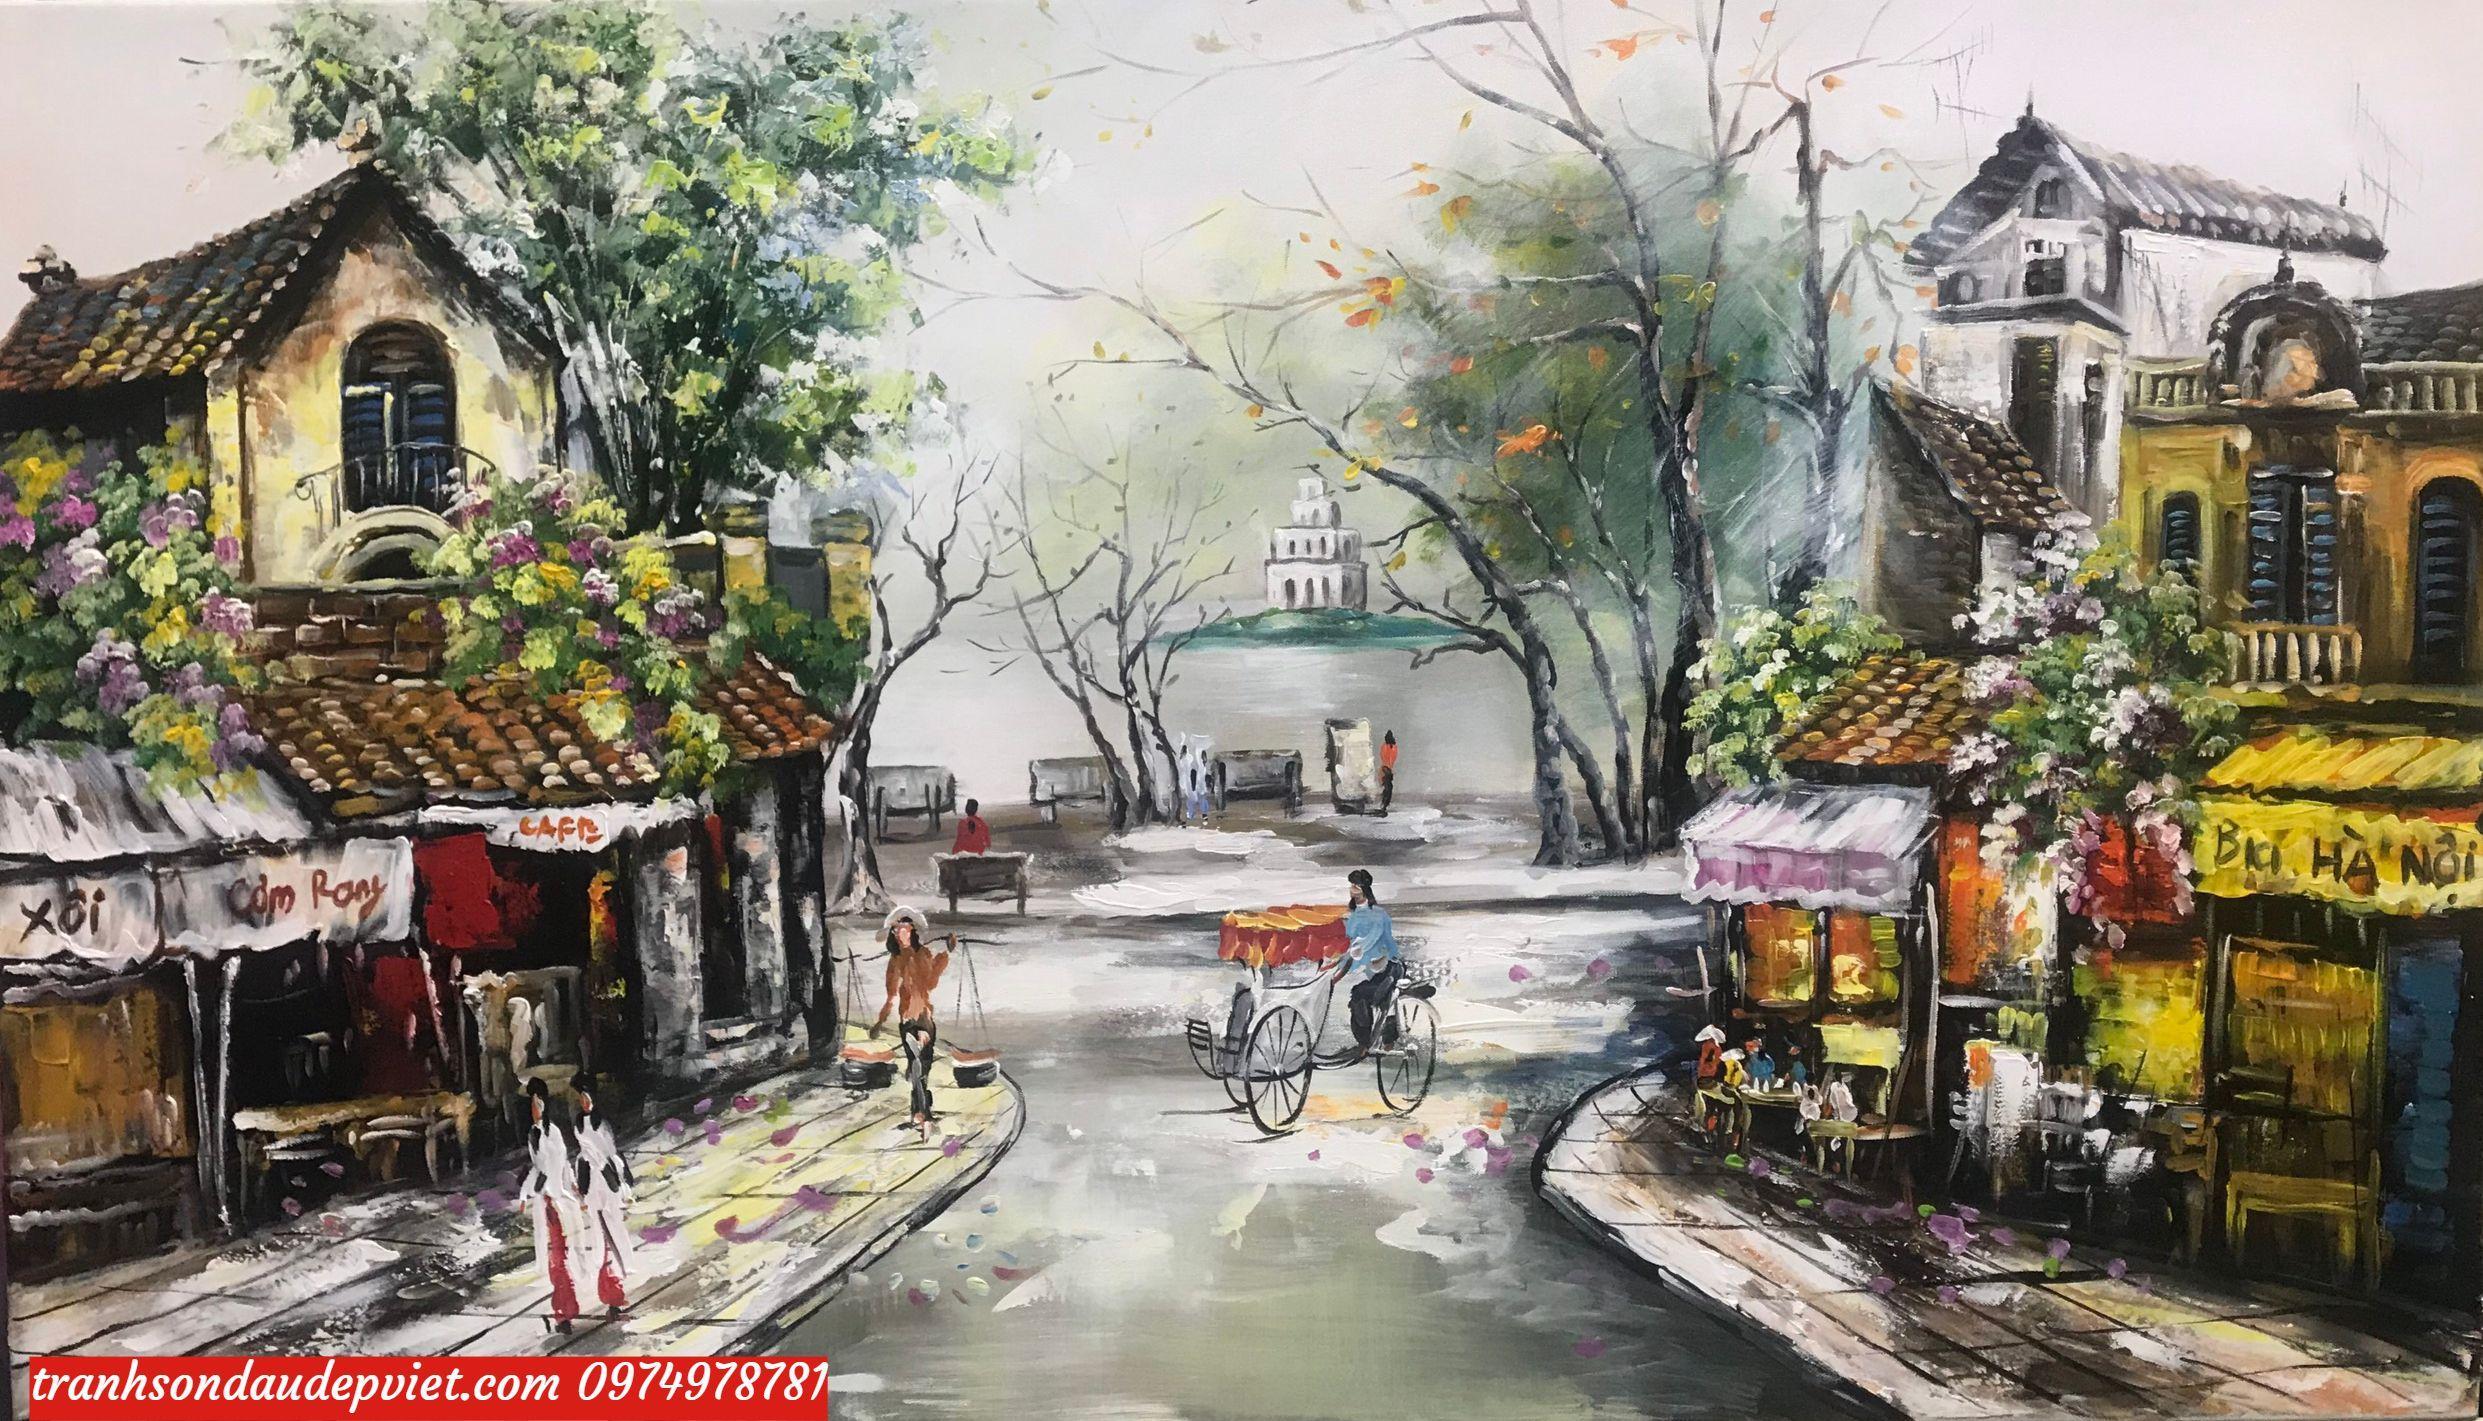
bức tranh vẽ một người đang gánh đòn gánh